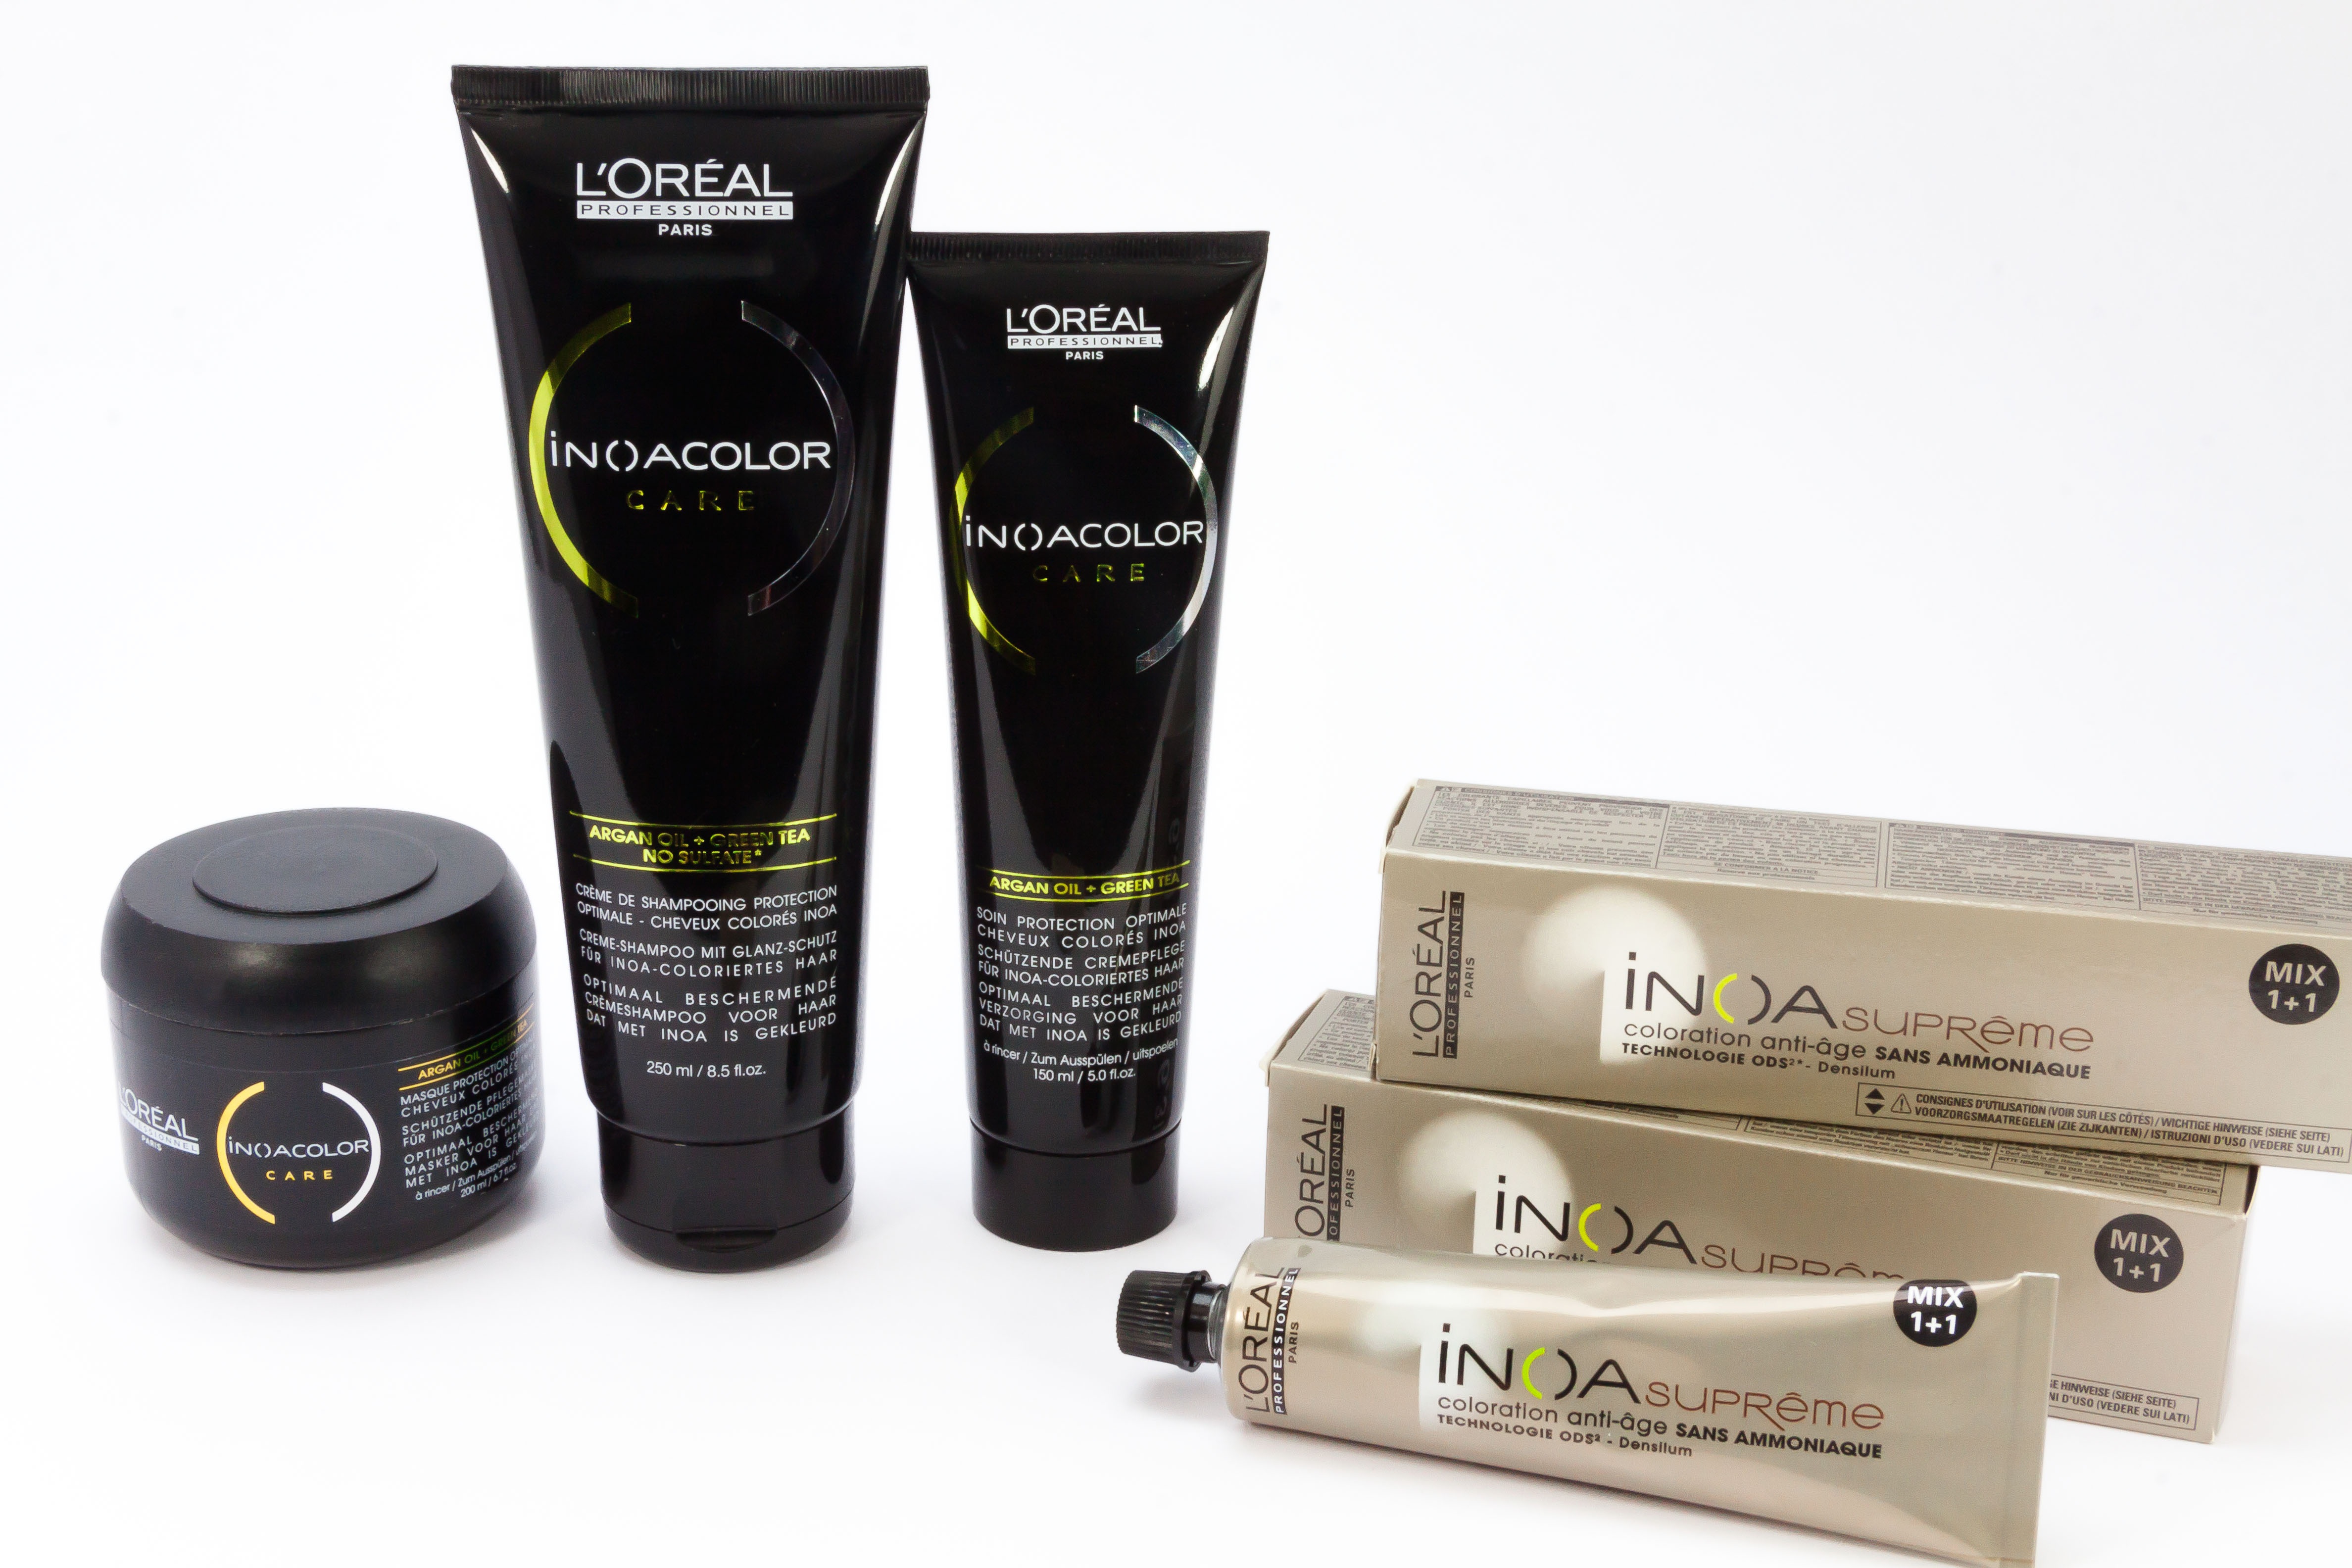
tube, reflection, set, black, cream, product, gold, silver, skin, beauty, cosmetics, noble, hair care, hair dye